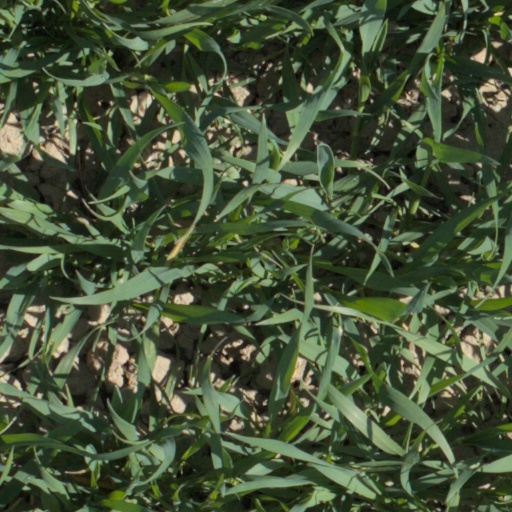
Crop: wheat